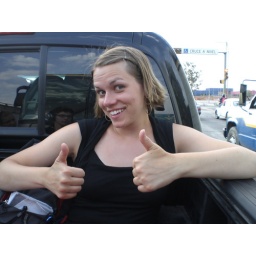
Riding in the back of the truck on the highway